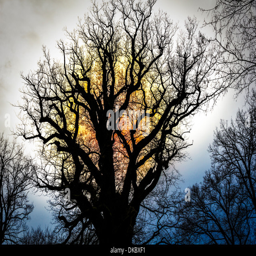
silhouette of an oak against the sun